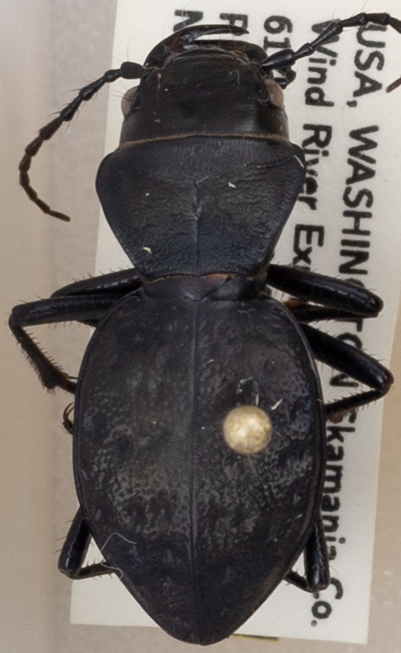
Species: Omus dejeanii
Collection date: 2019-05-21
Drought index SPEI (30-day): -1.578
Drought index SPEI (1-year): -2.09
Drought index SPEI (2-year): -2.09